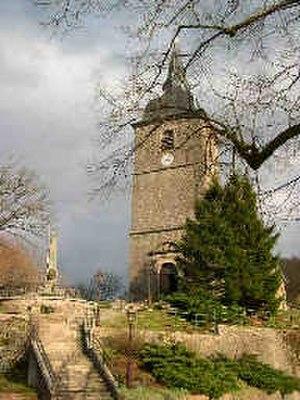
Eglise de Rougegoutte (Territoire de Belfort, France) Photo prise le 26 mars 2004 par LP90 Copyright